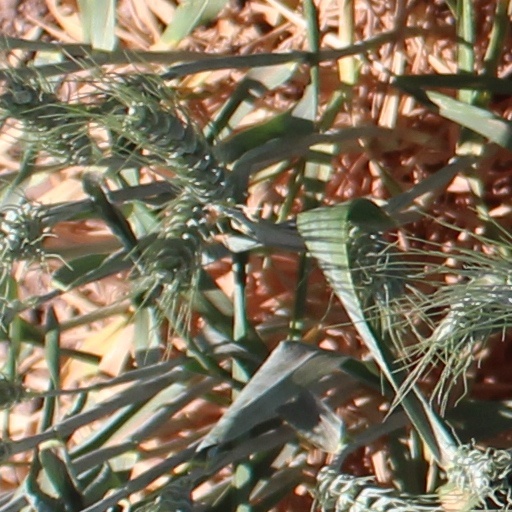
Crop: wheat